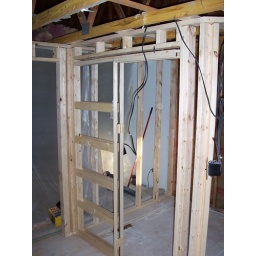
Another view of the closet - the far wall is the wall up against the bedroom